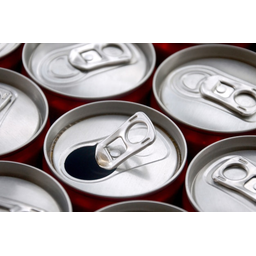
Label: metal